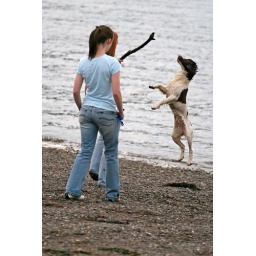
a very energetic dog at the beach in Kenmare Bay